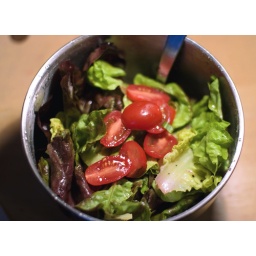
red leaf butter lettuce with cherry tomatoes and green onions in a vinaigrette dressing with smoked salt and pepper